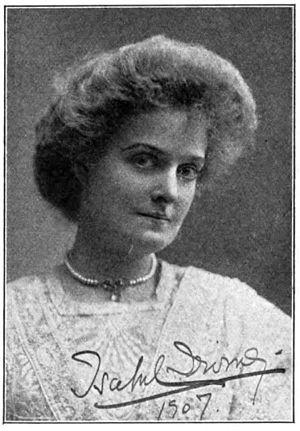
Isabel Irving, née le 28 février 1871 à Bridgeport aux États-Unis, est une actrice de théâtre américaine. Elle est la fille de Charles Washington et Isabella Irving. Elle fait ses débuts, au Standard Theatre à New York en 1886 dans la pièce The Schoolmistress. Elle joue dans 33 pièces et prend sa retraite en 1936, après 50 ans de carrière. Elle est mariée à William H. Thompson et meurt le 1ᵉʳ septembre 1944 à Nantucket aux États-Unis.